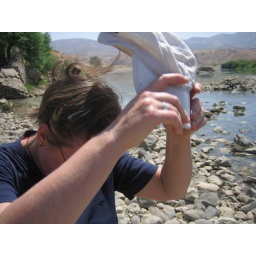
hat soaked in Tigis water